Case Closed season 8

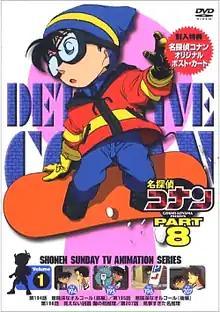
The cover of the first DVD compilation for season eight of "Detective Conan" released by Shogakukan

The eighth season of the "Case Closed" anime was directed by Yasuichiro Yamamoto and produced by TMS Entertainment and Yomiuri Telecasting Corporation. The series is based on Gosho Aoyama's "Case Closed" manga series. In Japan, the series is titled but was changed due to legal issues with the title "Detective Conan". The episodes' plot follows Conan Edogawa's daily adventures.